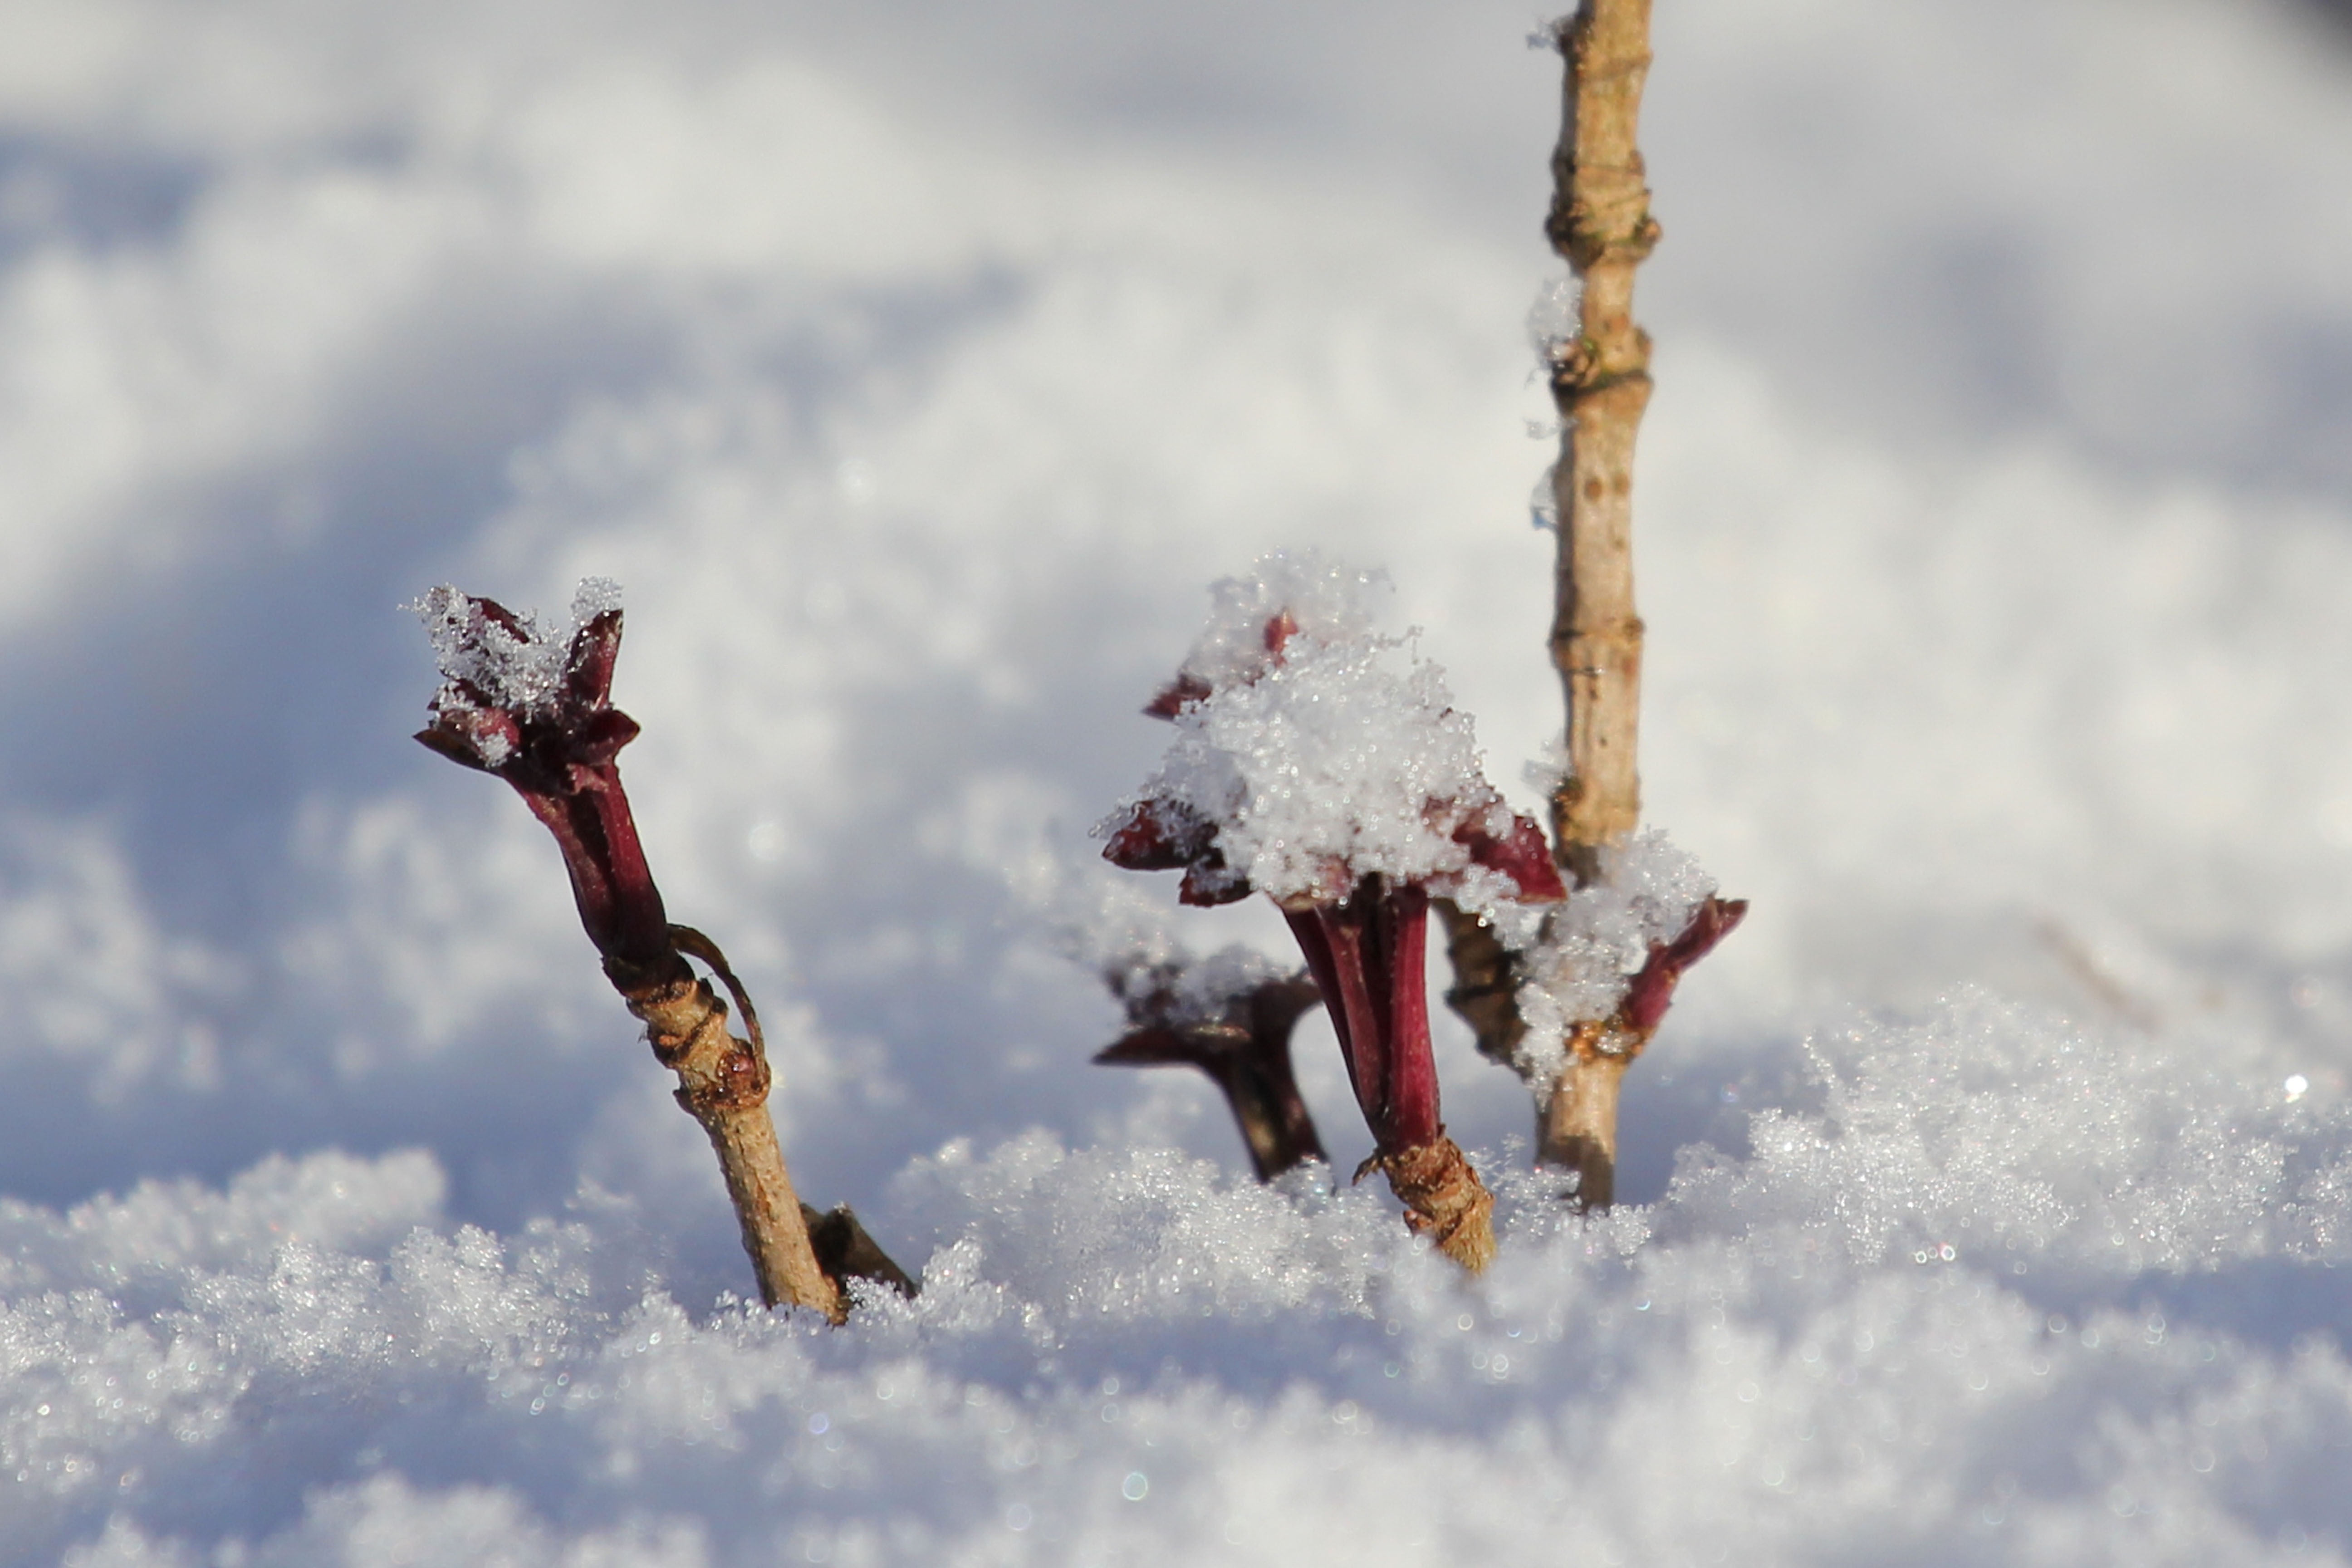
snow, winter, sky, flower, jumping, ice, spring, weather, extreme sport, season, life, sports, shoot, hope, renaissance, freezing, atmosphere of earth